Shinji Nakano

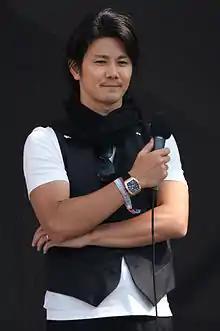
Nakano in 2009

Shinji Nakano (中野 信治, born 1 April 1971) is a Japanese professional racing driver.